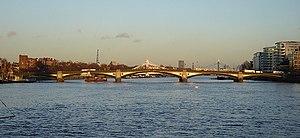
Le pont de Battersea est un pont routier sur la Tamise au sud-ouest de Londres. Il relie le quartier de Battersea au sud à celui de Chelsea au nord. D'une largeur d'environ douze mètres, c'est le pont routier le plus étroit de Londres. Il est composé de cinq travées en fer forgé et en acier disposées en porte-à-faux sur des piliers en granite.